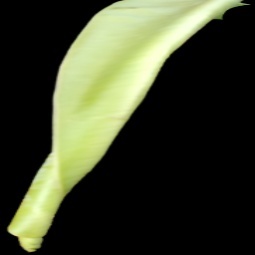
Label: Boron